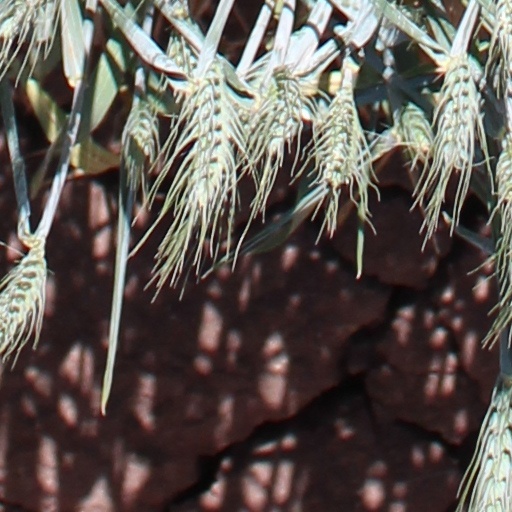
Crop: wheat